Jacqueline Irles

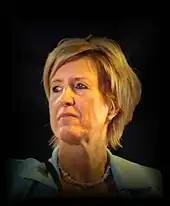
In Port-Vendres on 10 August 2011

Jacqueline Irles (born 24 May 1957 in Perpignan, Pyrénées-Orientales) is a member of the National Assembly of France. She represents the Pyrénées-Orientales department, and is a member of the Radical Party.